Saint Mercurius

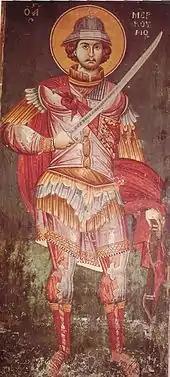
A Byzantine Greek fresco of St. Mercurius, dated 1295, from Ohrid, North Macedonia

After the death of Mercurius' father Noah, the pagan Roman Emperor Decius (ruled 249–251) chose him to replace his father. Described as very strong and courageous, Mercurius earned the respect of his fellow soldiers and gained renown as a swordsman. When barbarians attacked Rome, Decius went out to fight them but became afraid when he saw how many there were. Mercurius then came to him and said, "Do not be afraid, because God will kill our enemies and will bring us victory."